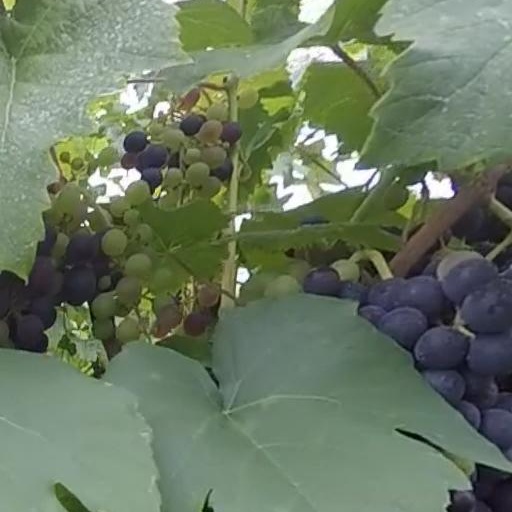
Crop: grape